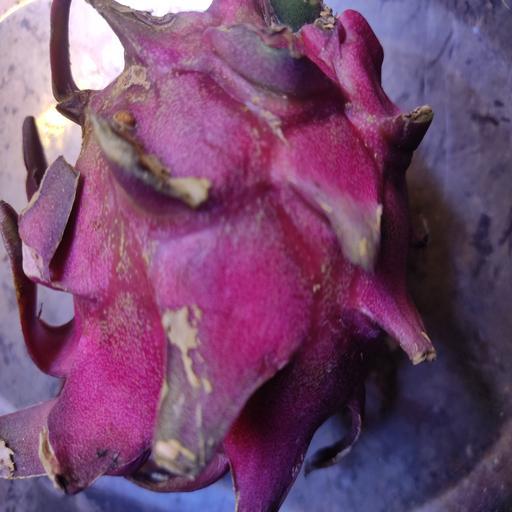
Crop type: Dragon